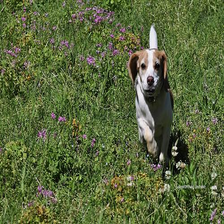
Species: dog
Breed: beagle